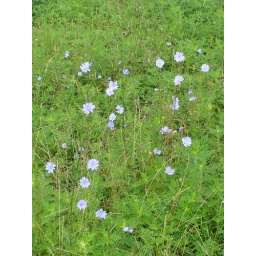
blue flowers in pasture